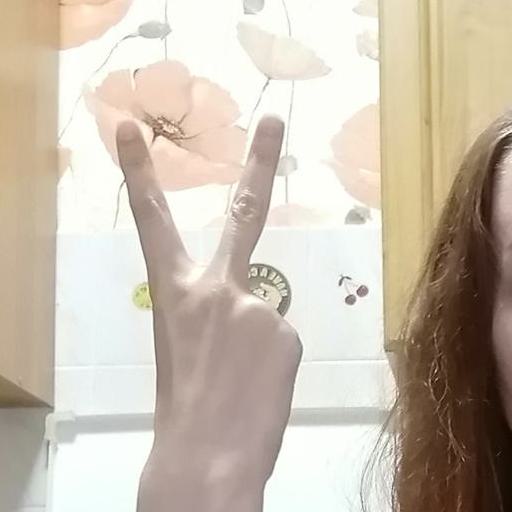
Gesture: peace_inverted